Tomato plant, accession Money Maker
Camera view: horizontal (90 deg, fisheye); turntable rotation: 150 degrees
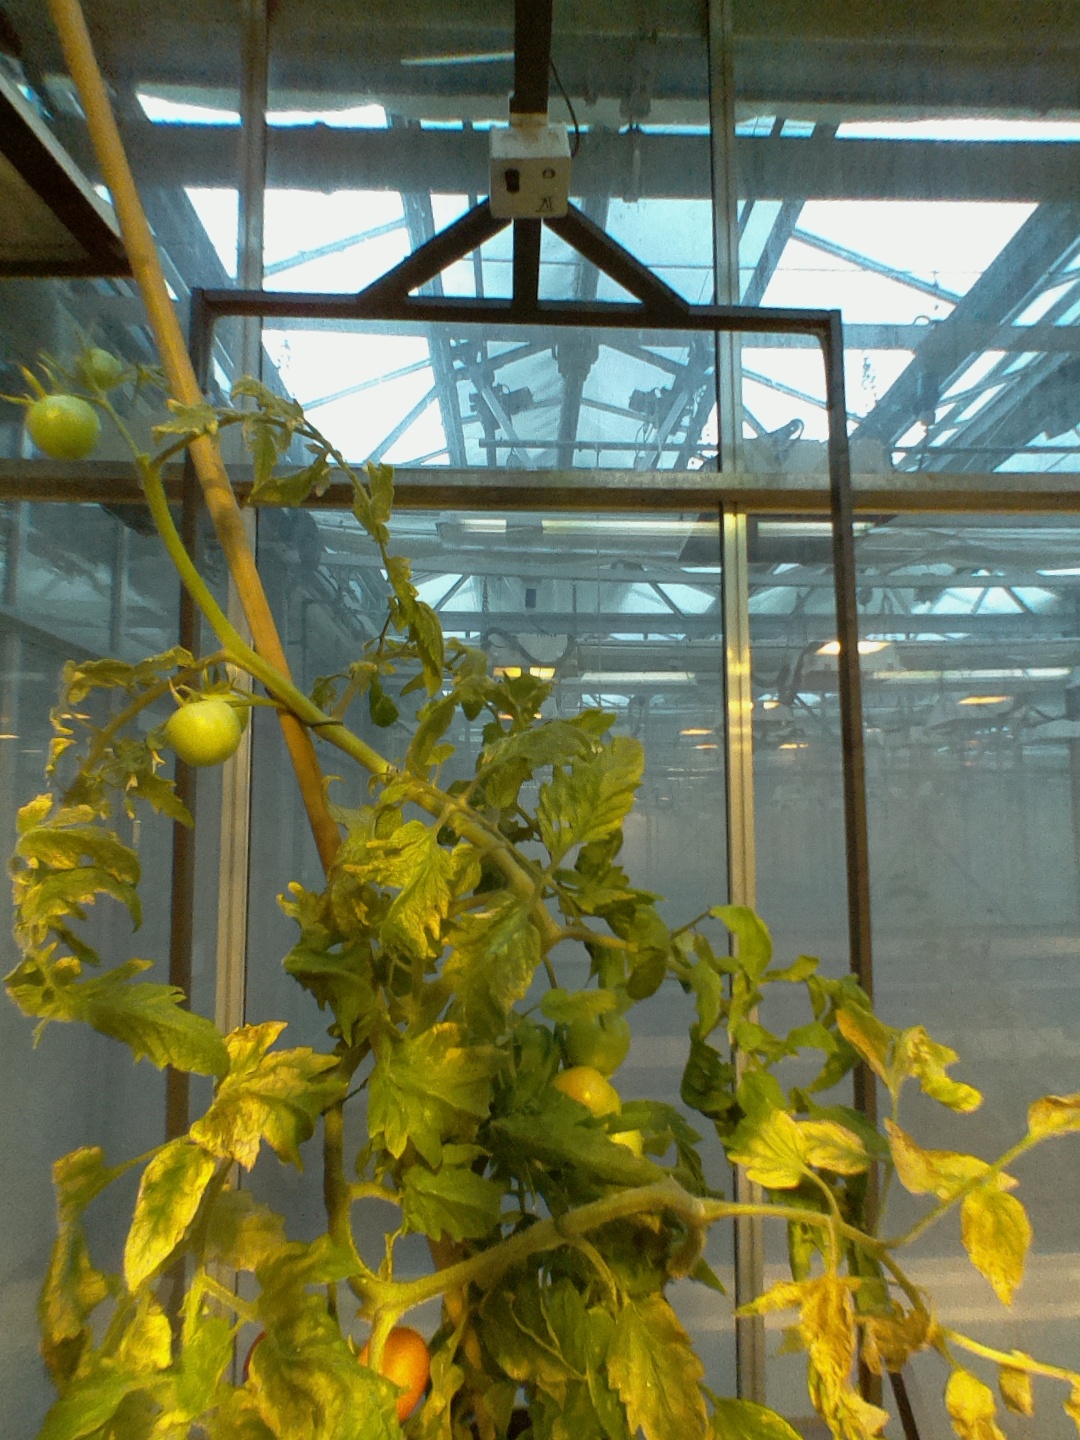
BBCH growth stage 82: 20%-30% of fruits show typical fully ripe color